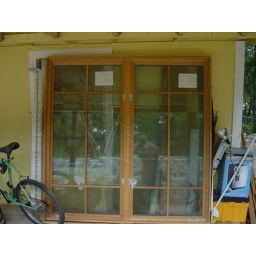
Big window purchased off Craigslist way below market value